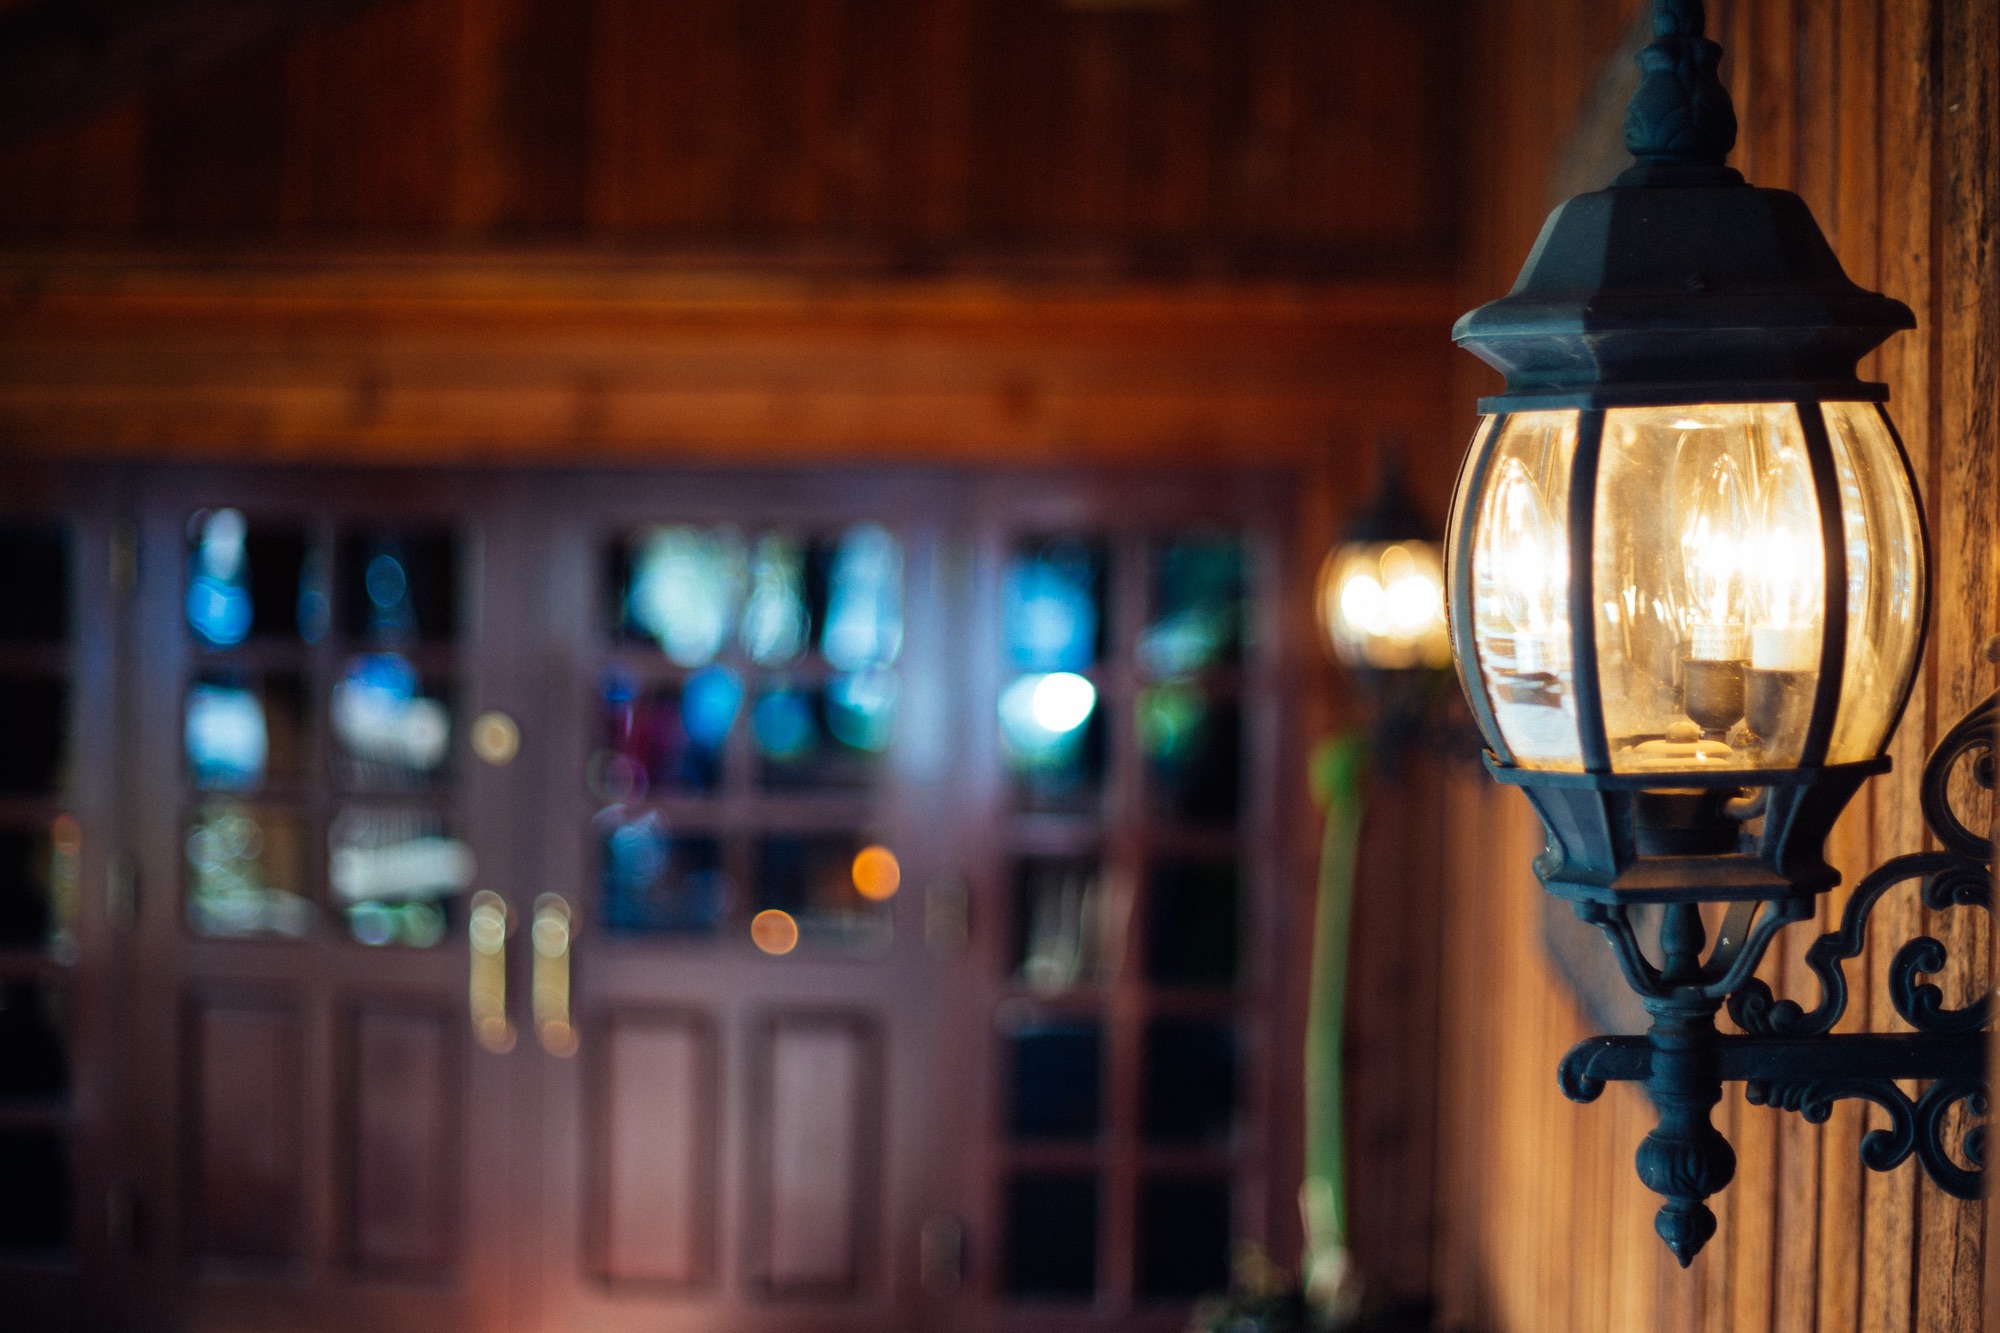
light, night, window, restaurant, bar, lighting, light fixture